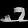
Label: Sandal